Shakespeare Like a Street Dog

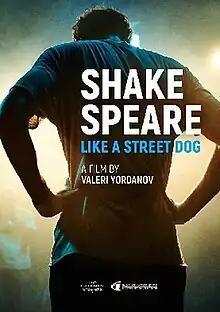
Film poster

Shakespeare Like A Street Dog (Bulgarian: Шекспир като улично куче) is a 2022 Bulgarian drama film written and directed by Valeri Yordanov. Starring Vladislav Stoimenov, Zahari Baharov, Vasil Iliev and Eleonora Ivanova. The film was named on the shortlist for Bulgarian's entry for the Academy Award for Best International Feature Film at the 95th Academy Awards, but it was not selected. It was considered again when "Mother" was disqualified, however, it was not selected.